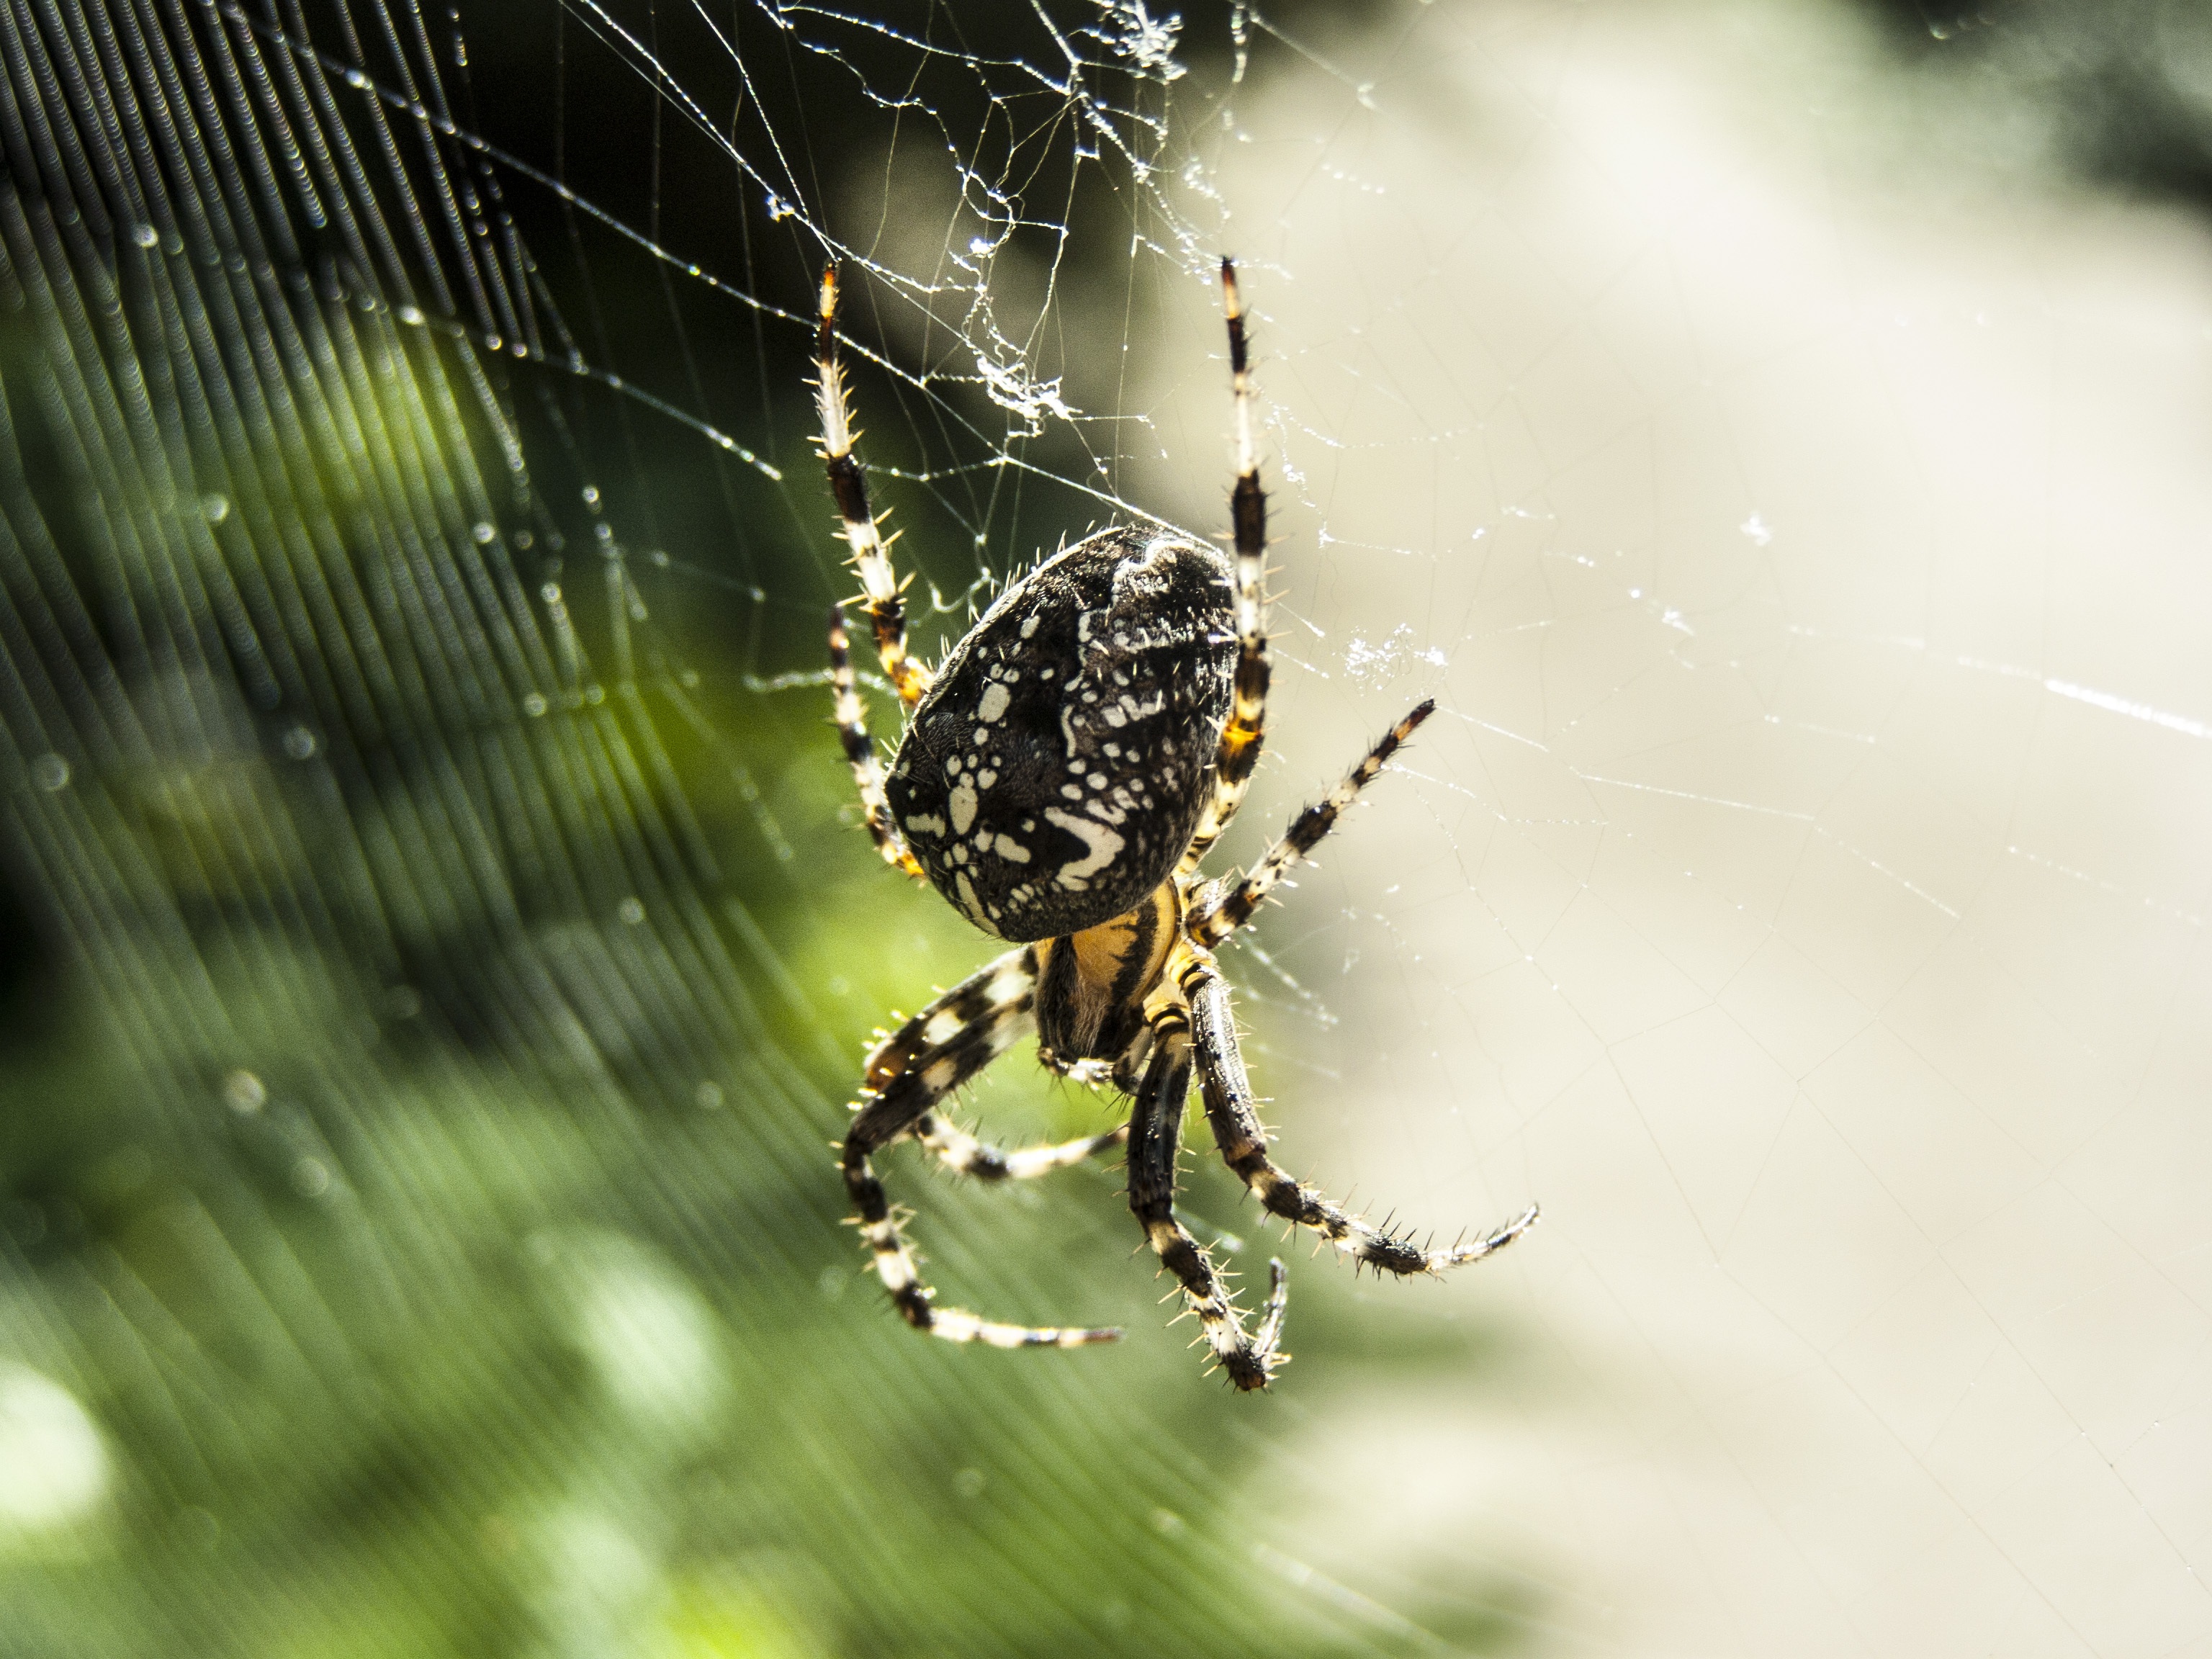
nature, photography, web, fauna, invertebrate, close up, spider, arachnid, argiope, beetle, morning light, macro photography, arthropod, european garden spider, araneus, orb weaver spider, yellow garden spider